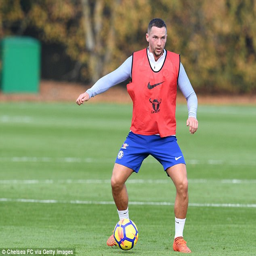
football player has heaped praise upon football player